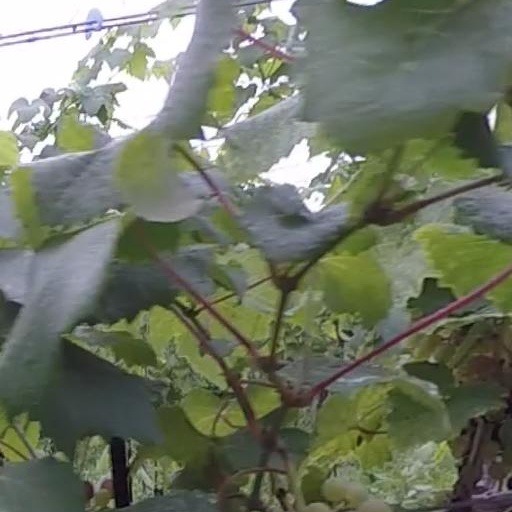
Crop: grape